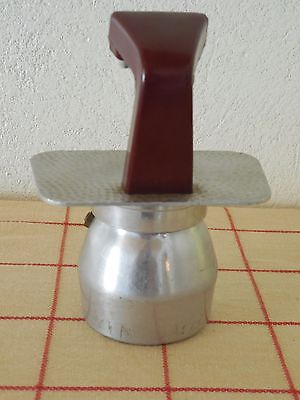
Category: coffee maker